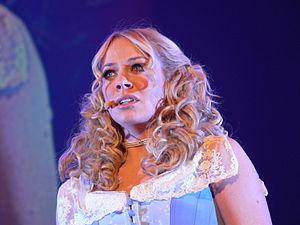
Elizabeth Margaret McClarnon est une chanteuse et animatrice de télévision anglaise.